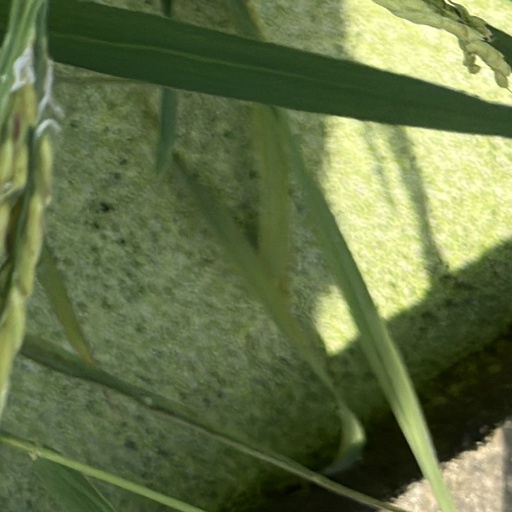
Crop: rice